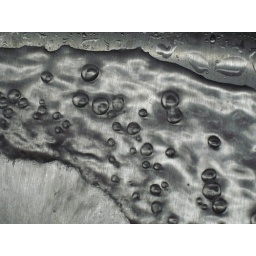
For the circles theme..These are water beads created by running water inside the kitchen sink.